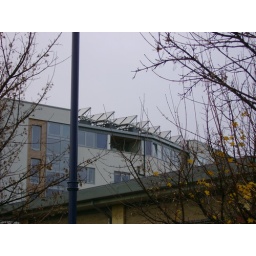
The new flats near my boat seem to have solar water heating fitted on the roof.